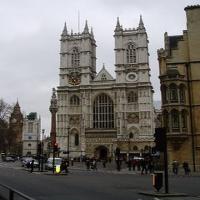
Weather: cloudy or overcast